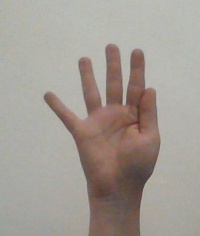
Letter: sheen